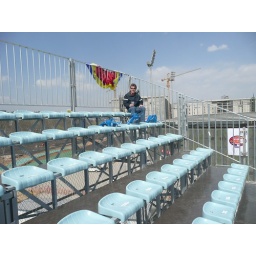
Yeah, we got the worse seat in the place! Left field line